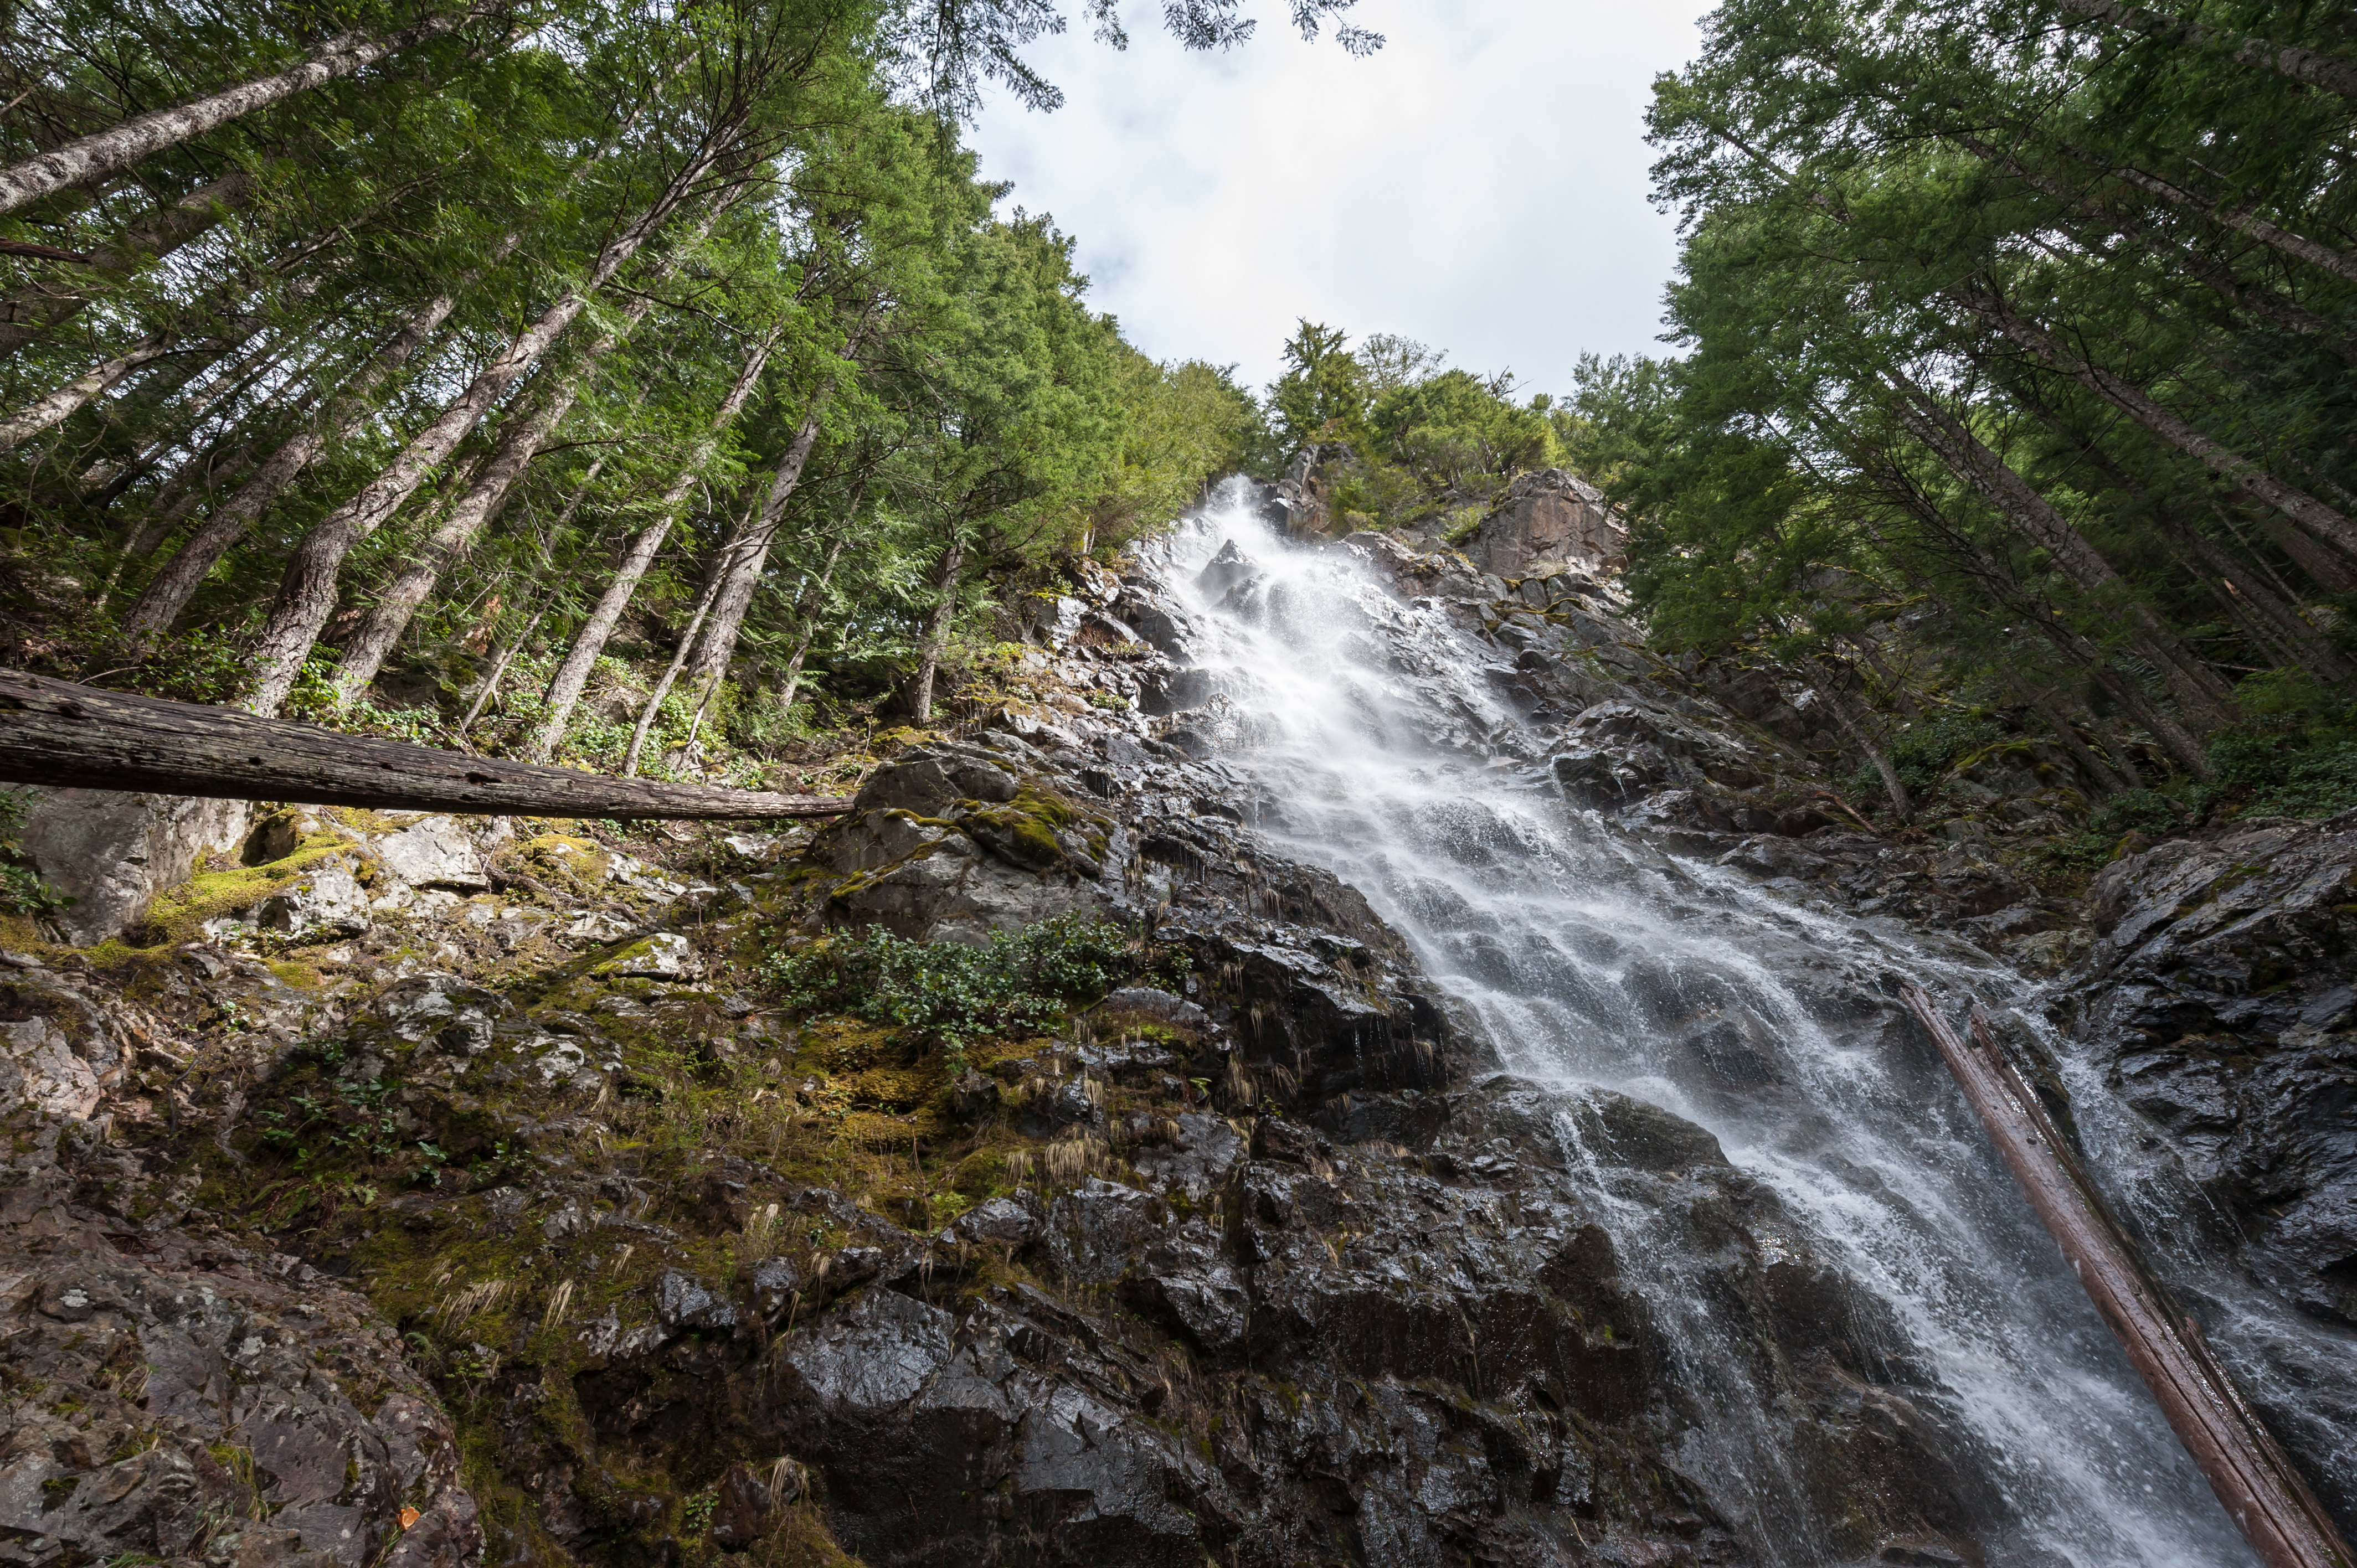
landscape, water, nature, forest, waterfall, wilderness, mountain, trail, river, summer, travel, wild, environment, foliage, stream, jungle, scenic, rapid, rocky, body of water, trees, outdoors, woods, daylight, rainforest, ravine, beautiful, water feature, watercourse